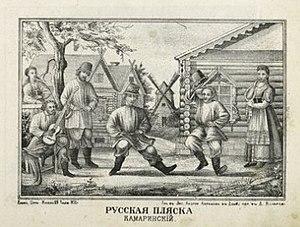
Kamarinskaïa est un air traditionnel russe composé par Mikhaïl Glinka en 1848.